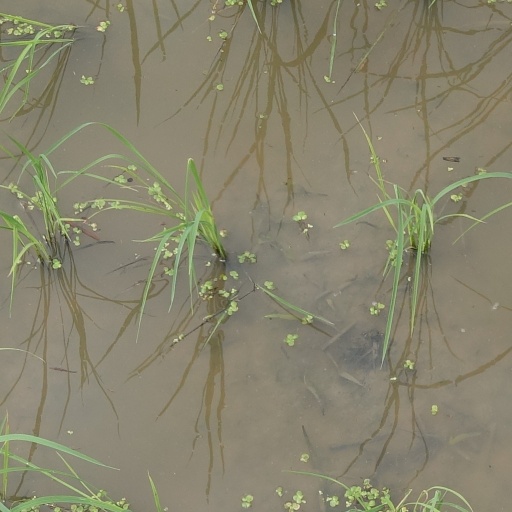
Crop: rice